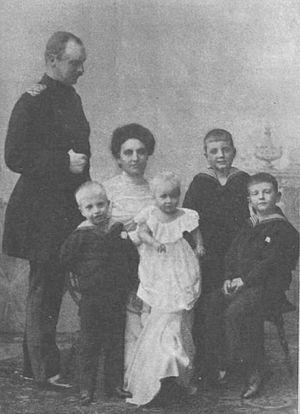
Frédéric Auguste Georges Ferdinand Albert Charles Antoine Paul Marcel de Saxe, prince puis prince royal de Saxe, duc de Saxe est un officier allemand puis prêtre catholique, membre de la Compagnie de Jésus.